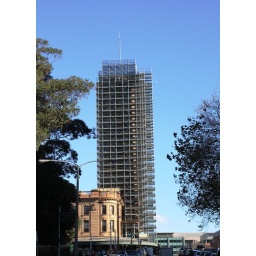
Central Station, Sydney, NSW, Australia, with the clock tower covered in scaffolding